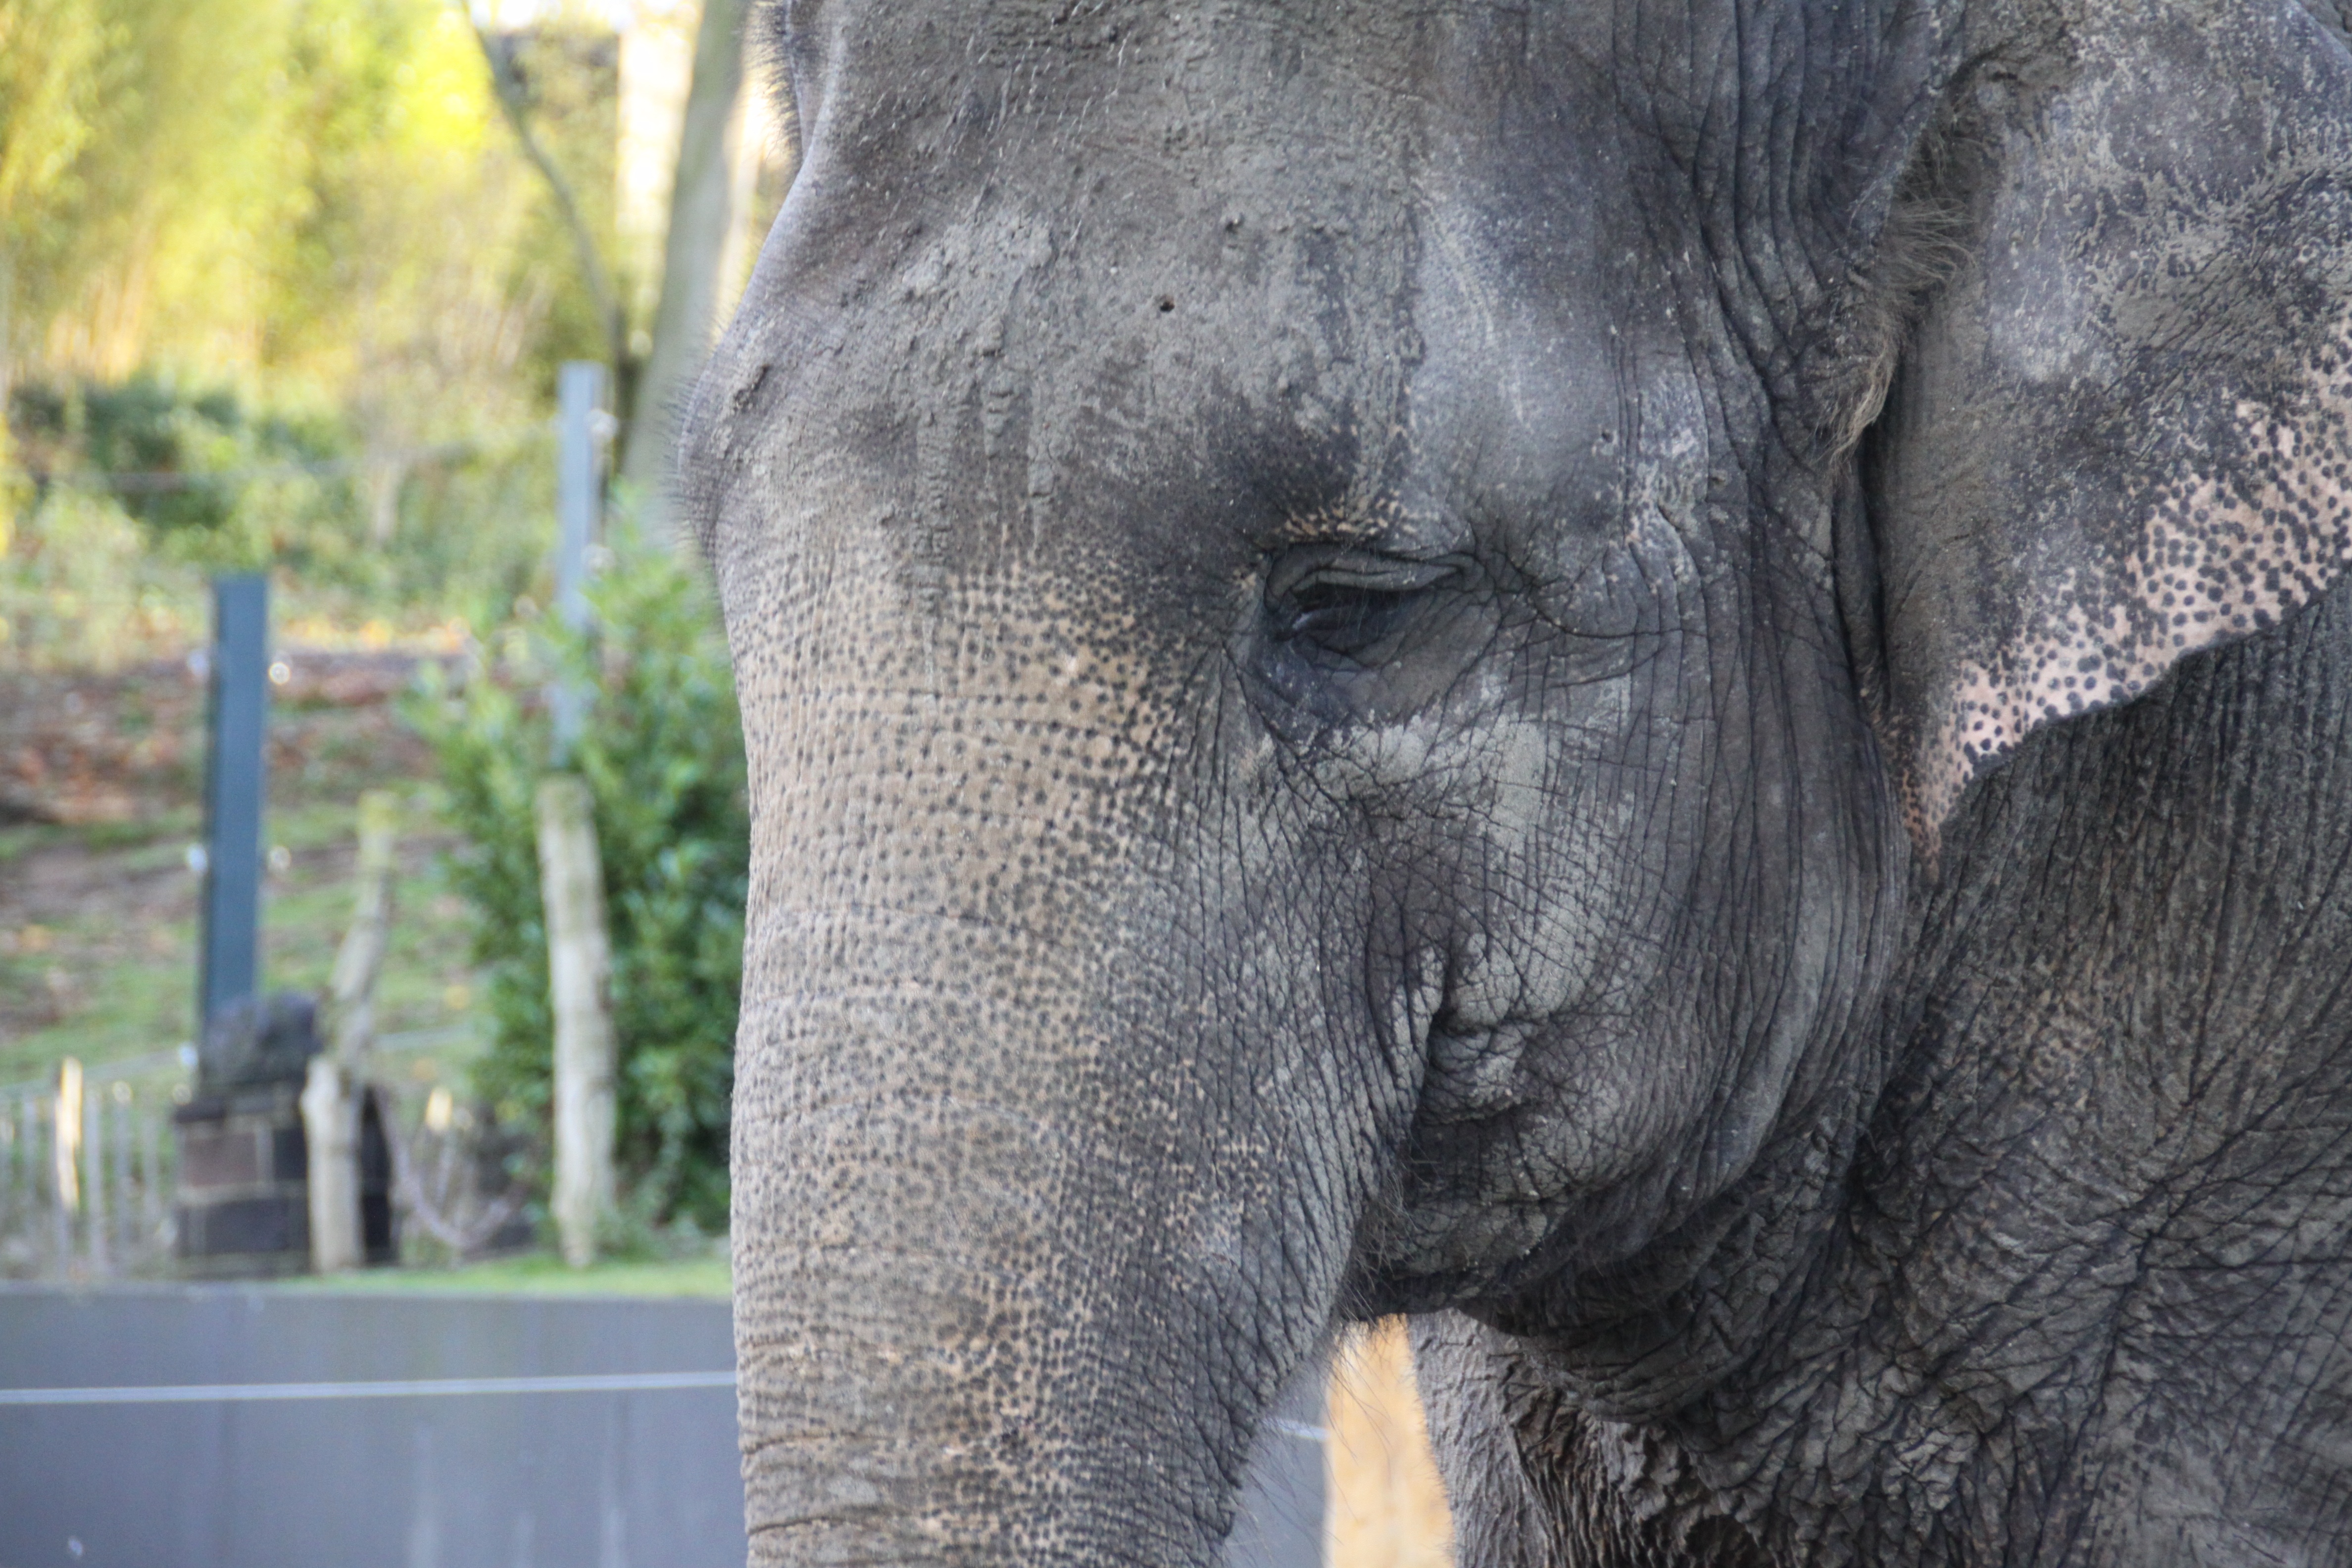
wildlife, zoo, mammal, fauna, elephant, animals, vertebrate, indian elephant, elephant head, elephants and mammoths